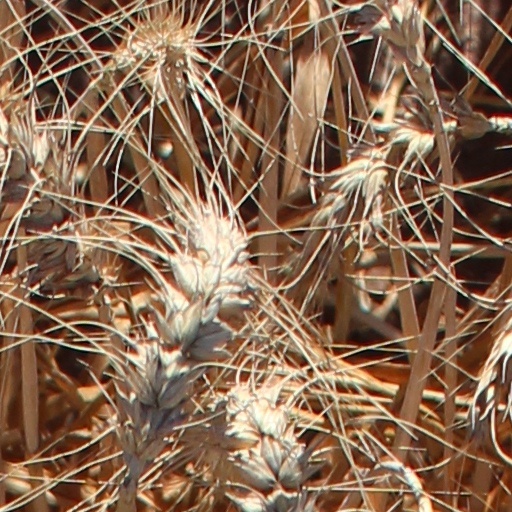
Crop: wheat